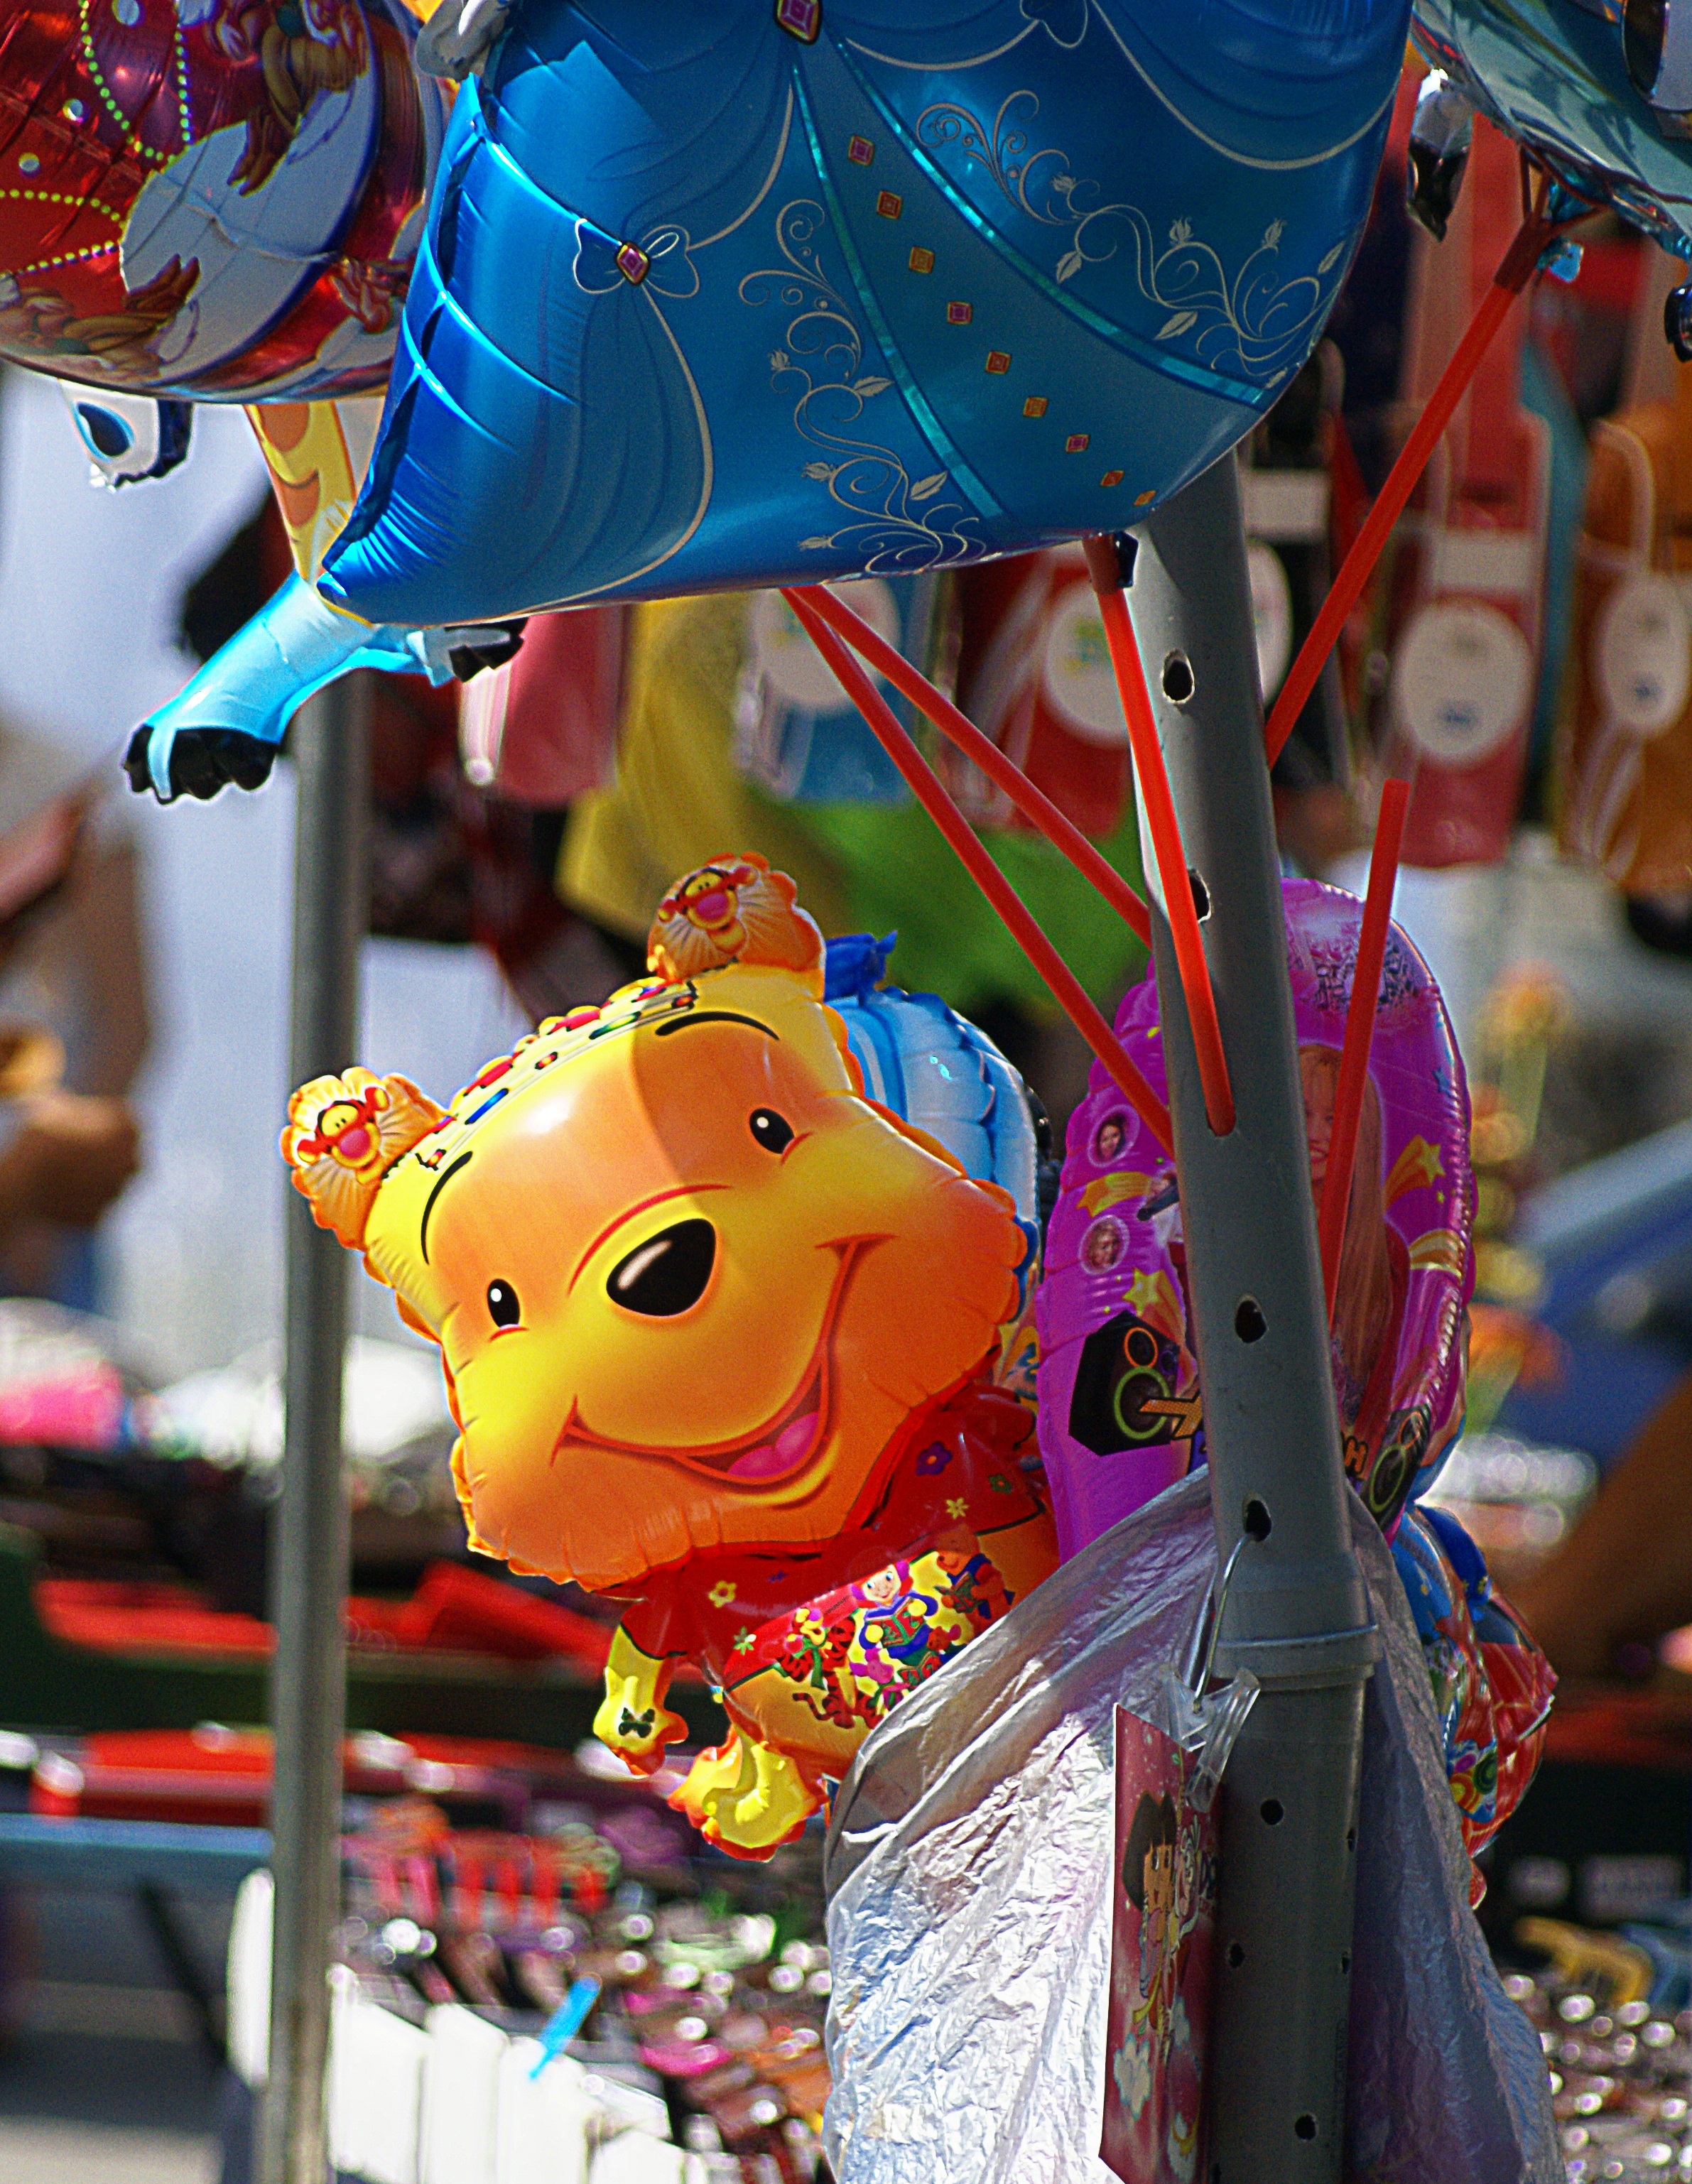
carnival, amusement park, color, park, colorful, winding, toy, festival, children, balloons, exhibition, fair, inflatable, called rothmans, colorful toys, misiek